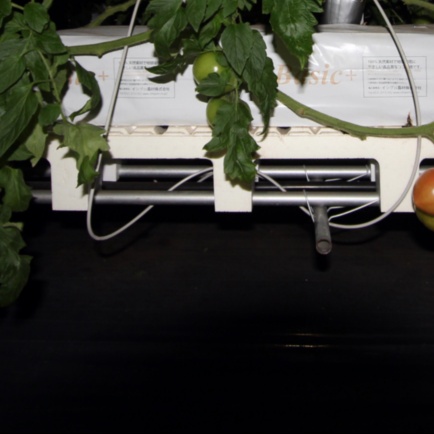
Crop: tomato